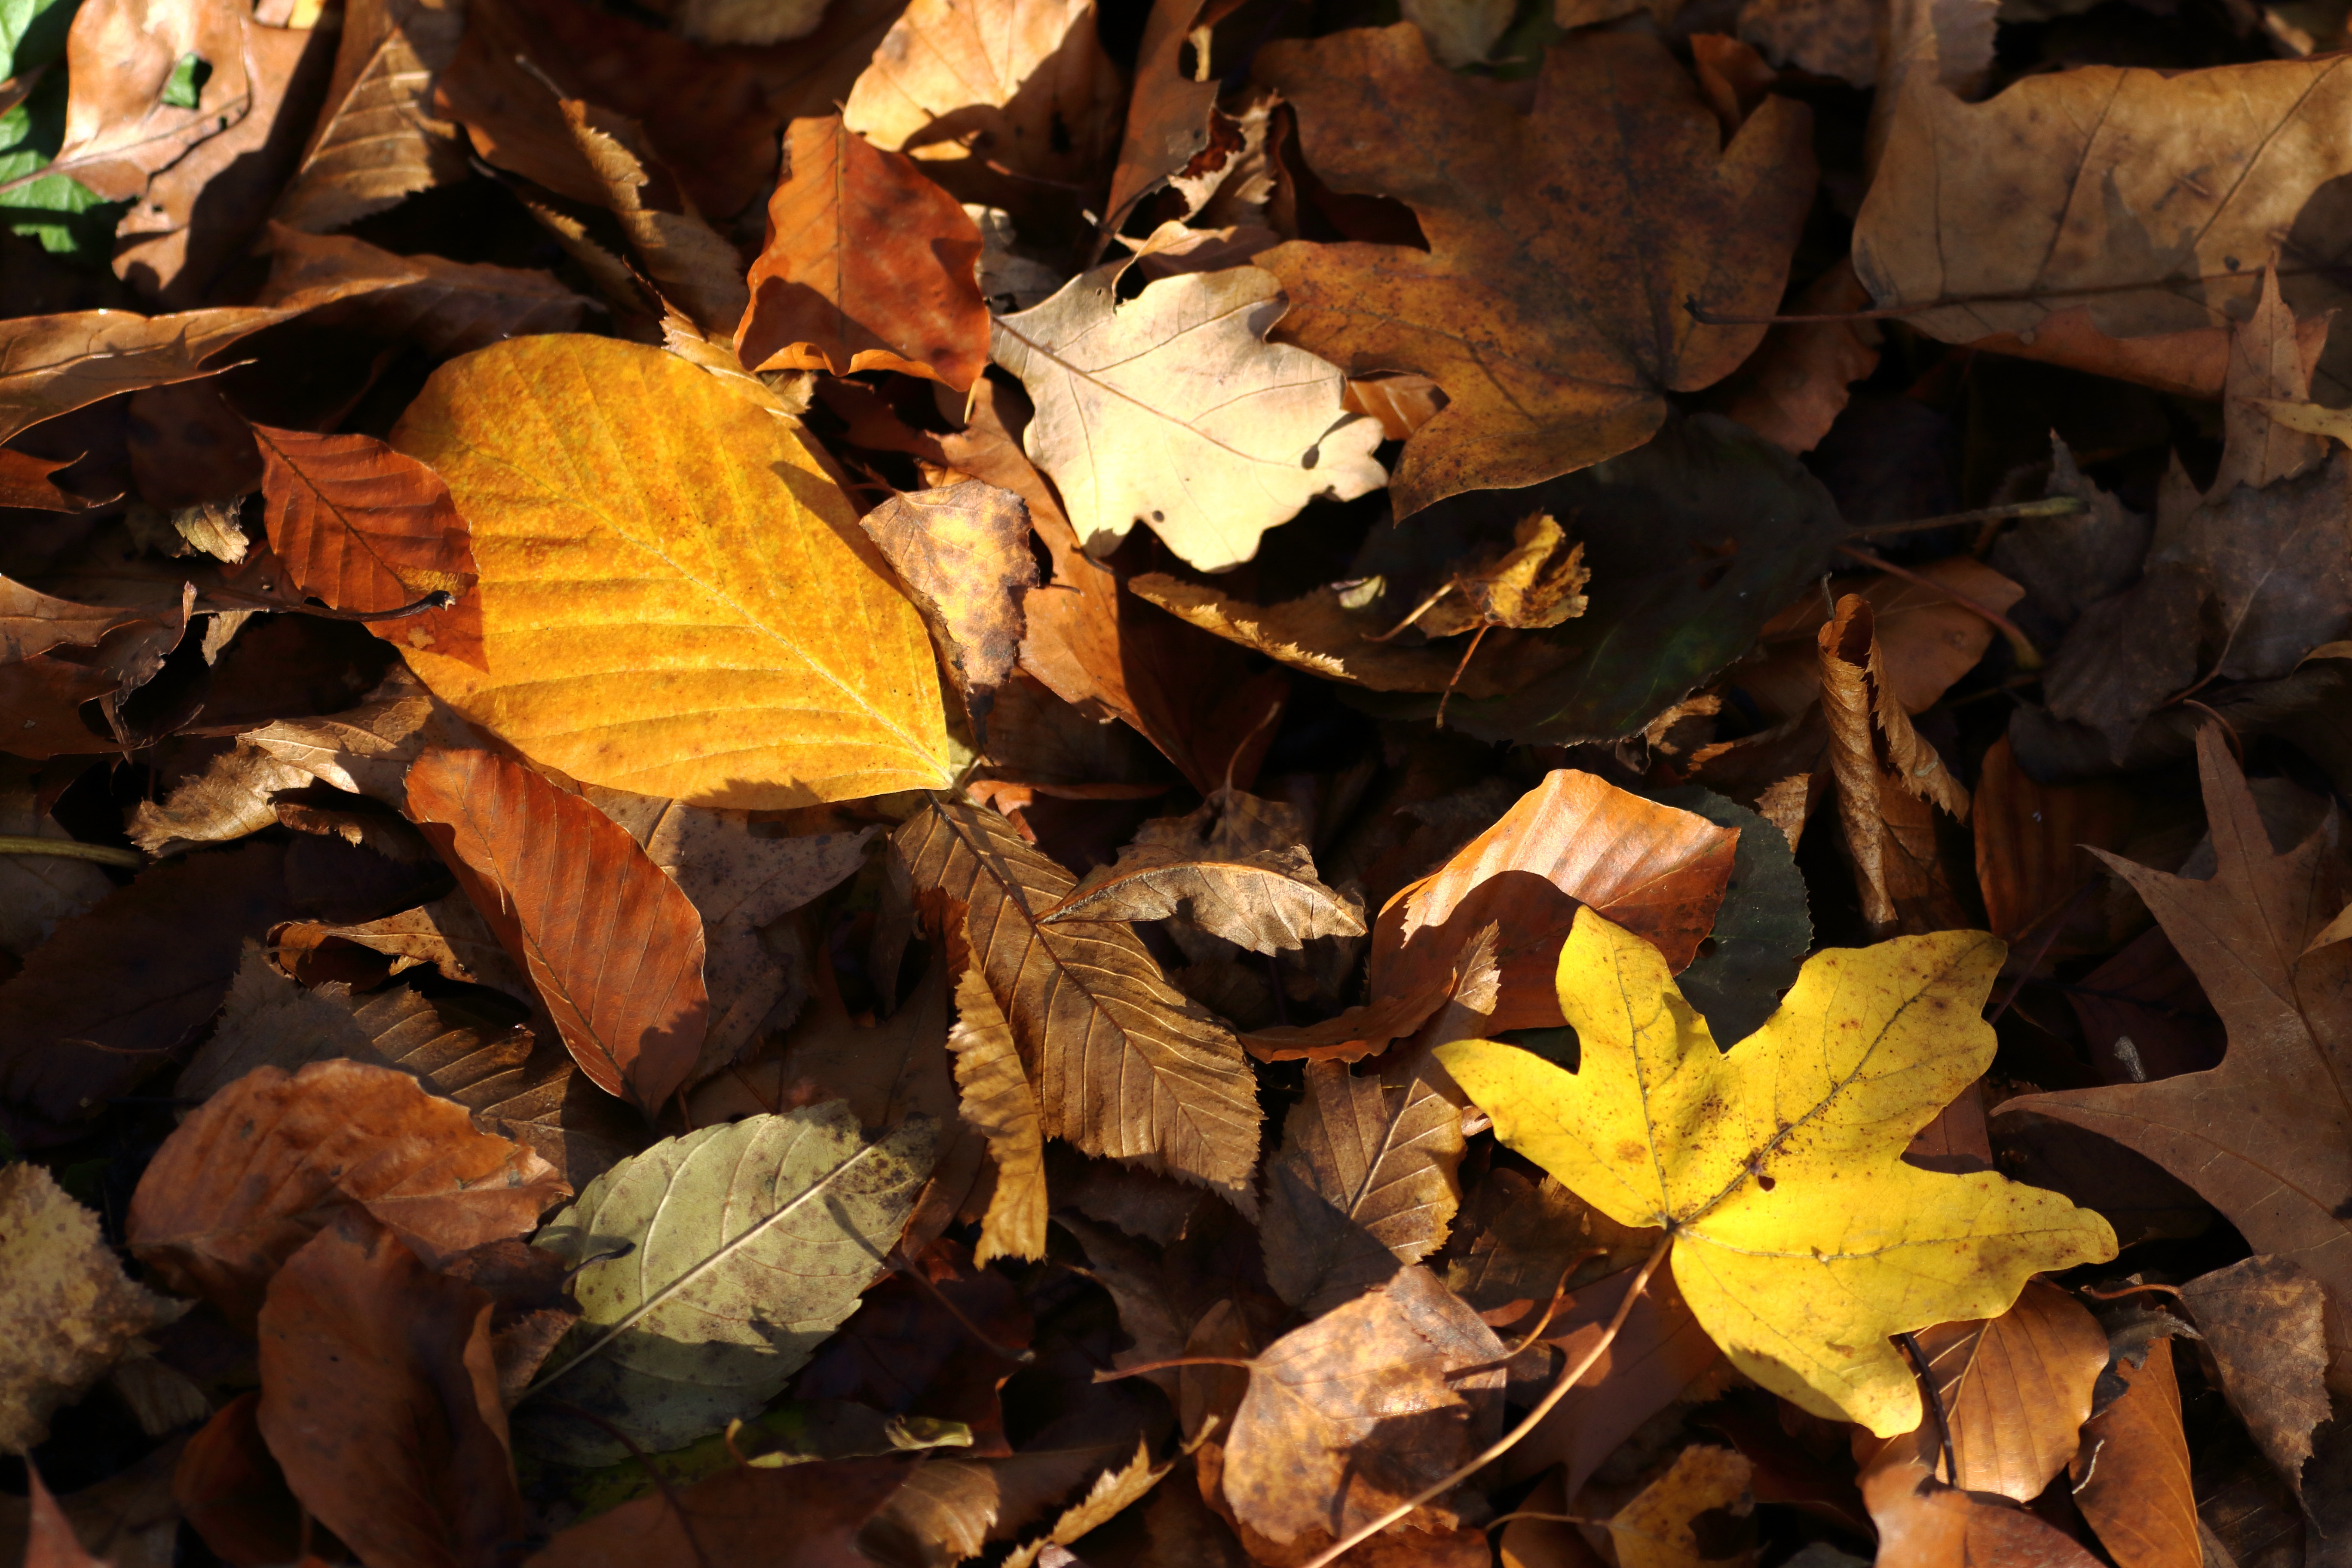
tree, nature, forest, branch, plant, wood, leaf, flower, trunk, autumn, brown, soil, flora, season, leaves, deciduous, woodland, fall foliage, ecosystem, woody plant